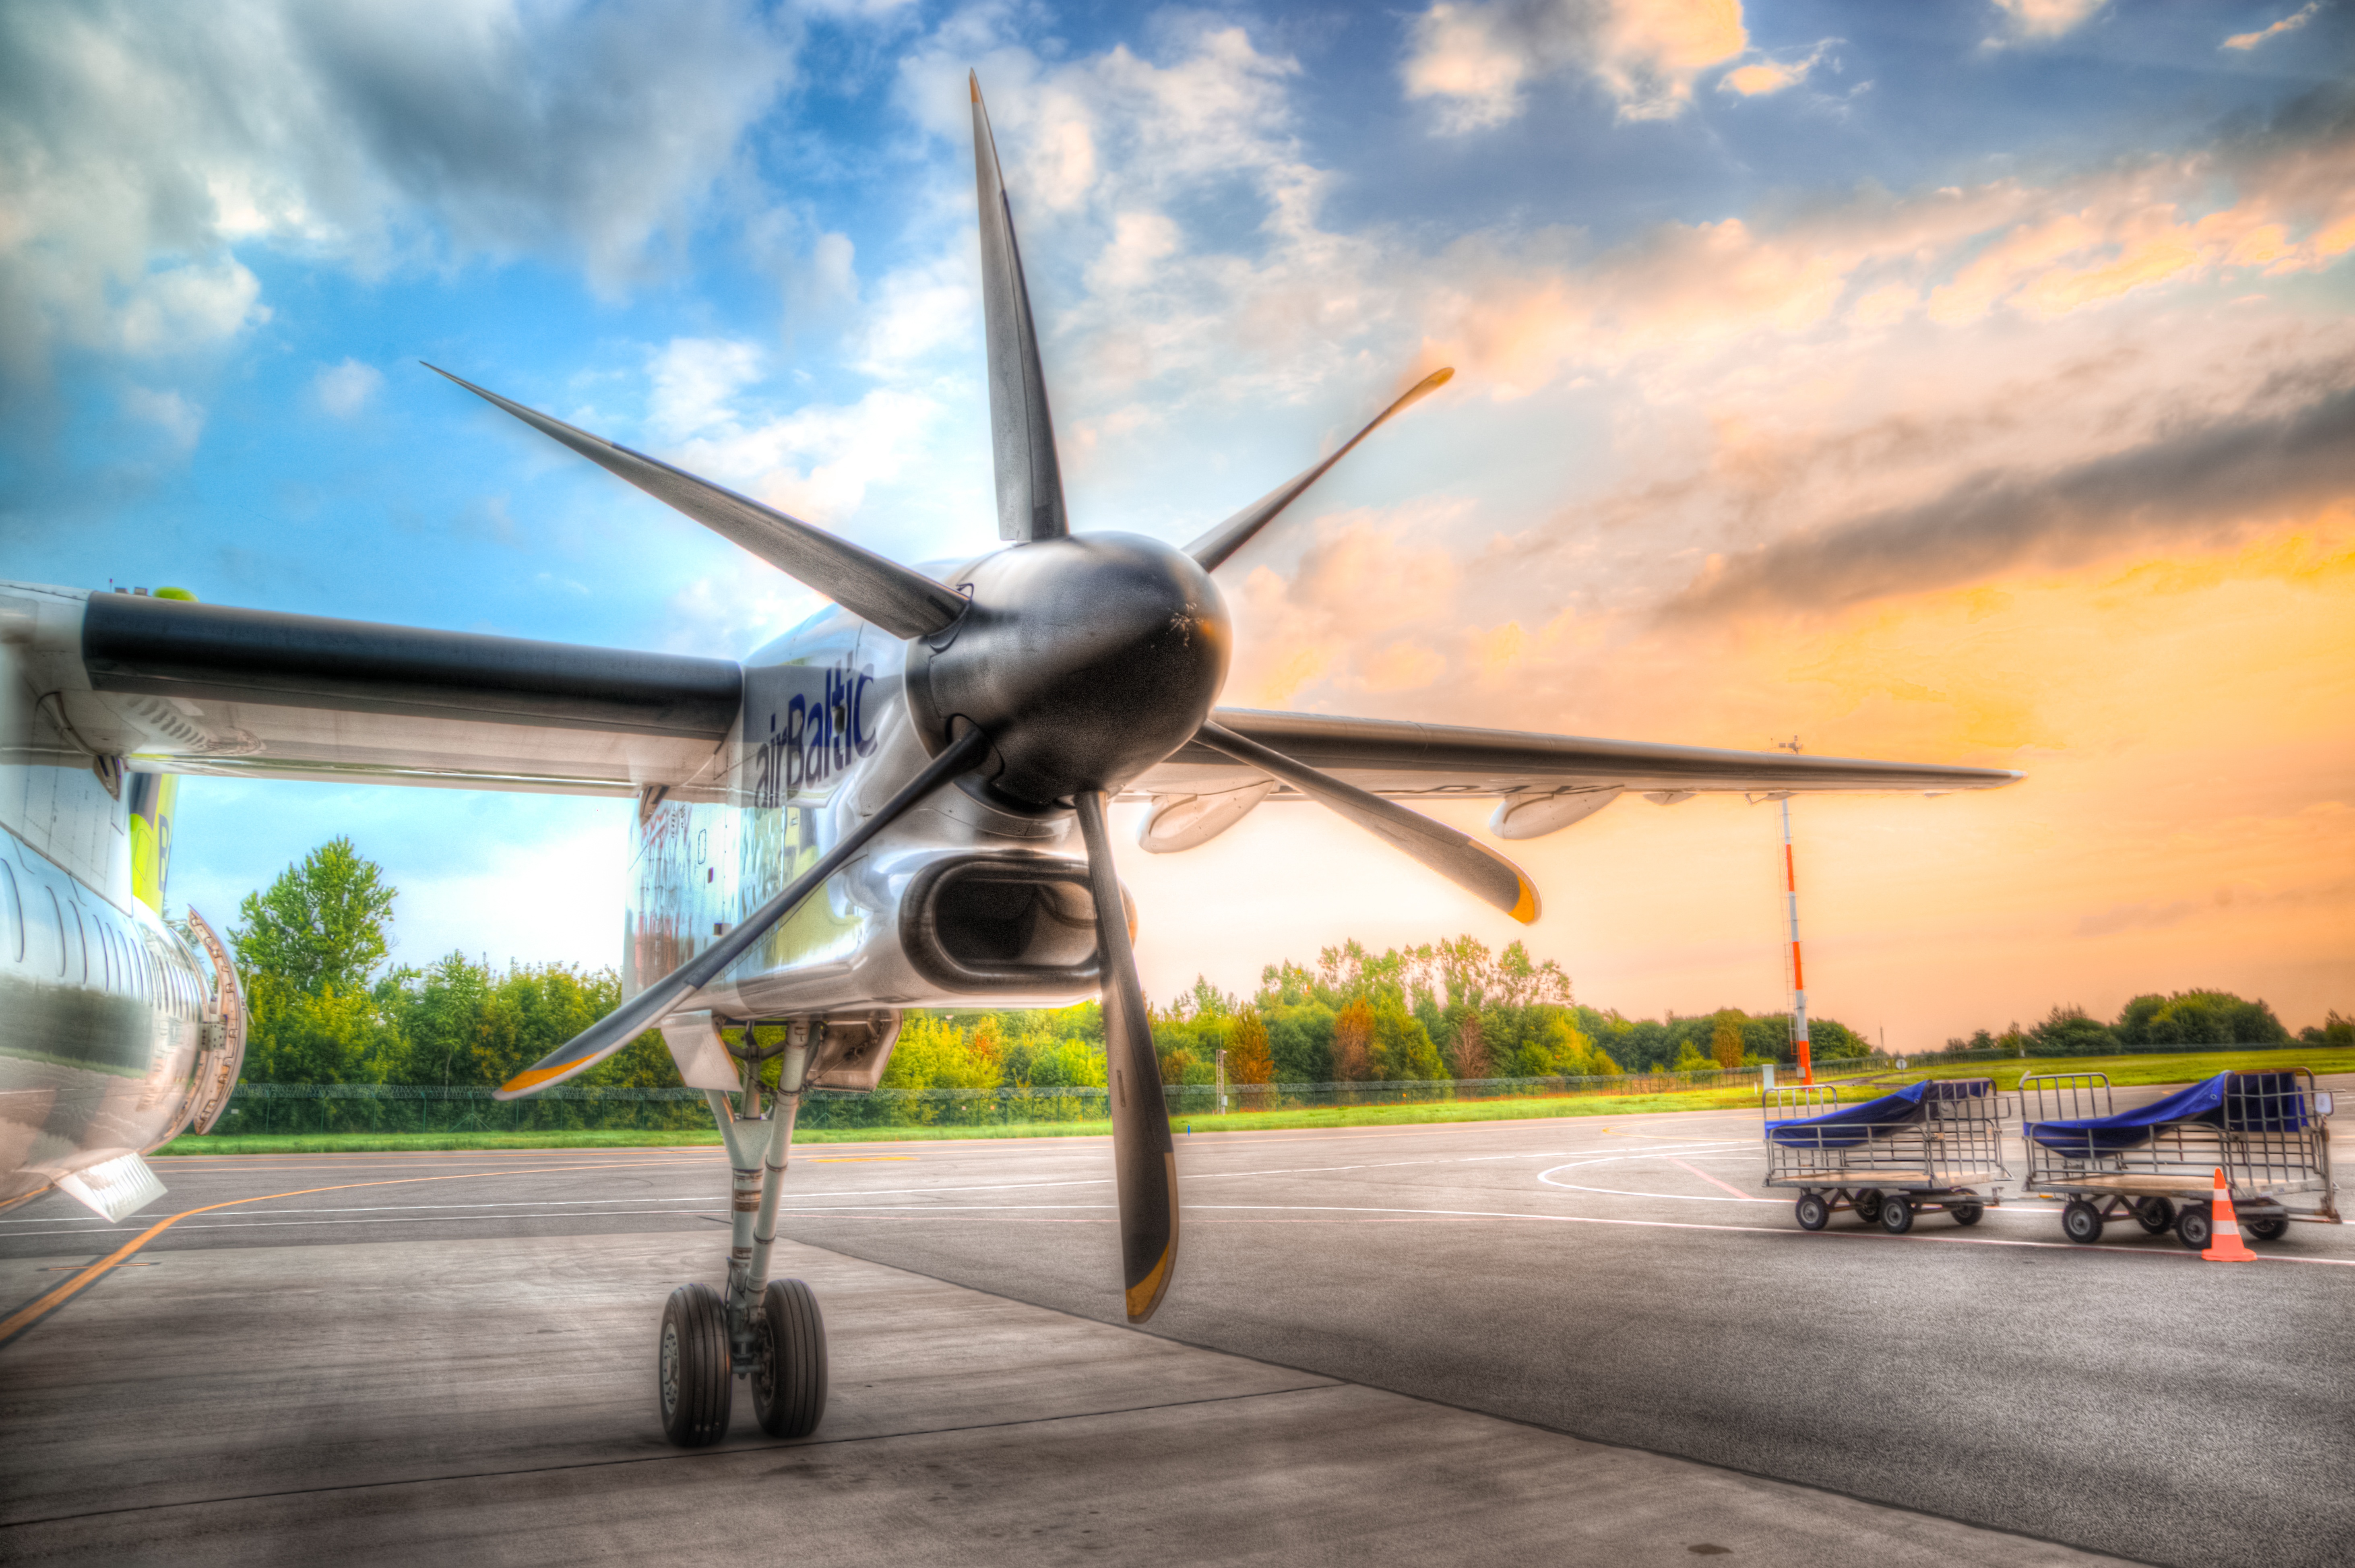
wing, sky, sunrise, air, morning, fly, asphalt, airport, vacation, travel, airplane, plane, tarmac, aircraft, jet, transportation, transport, vehicle, journey, aviation, flight, business, trip, hdr, departure, arrival, propeller, bombardier, take off, fighter aircraft, military aircraft, atmosphere of earth, aircraft engine